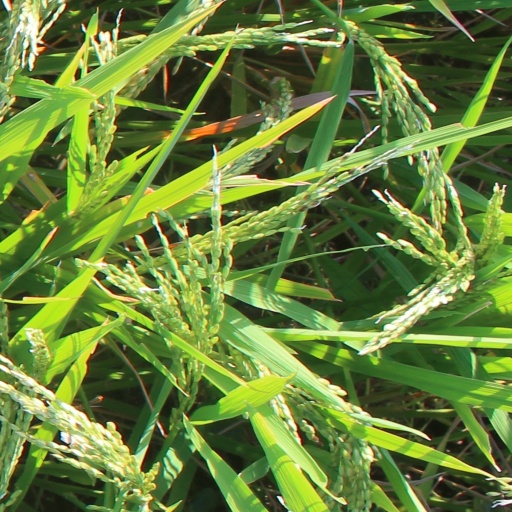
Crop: rice